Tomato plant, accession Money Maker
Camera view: vertical (180 deg); turntable rotation: 150 degrees
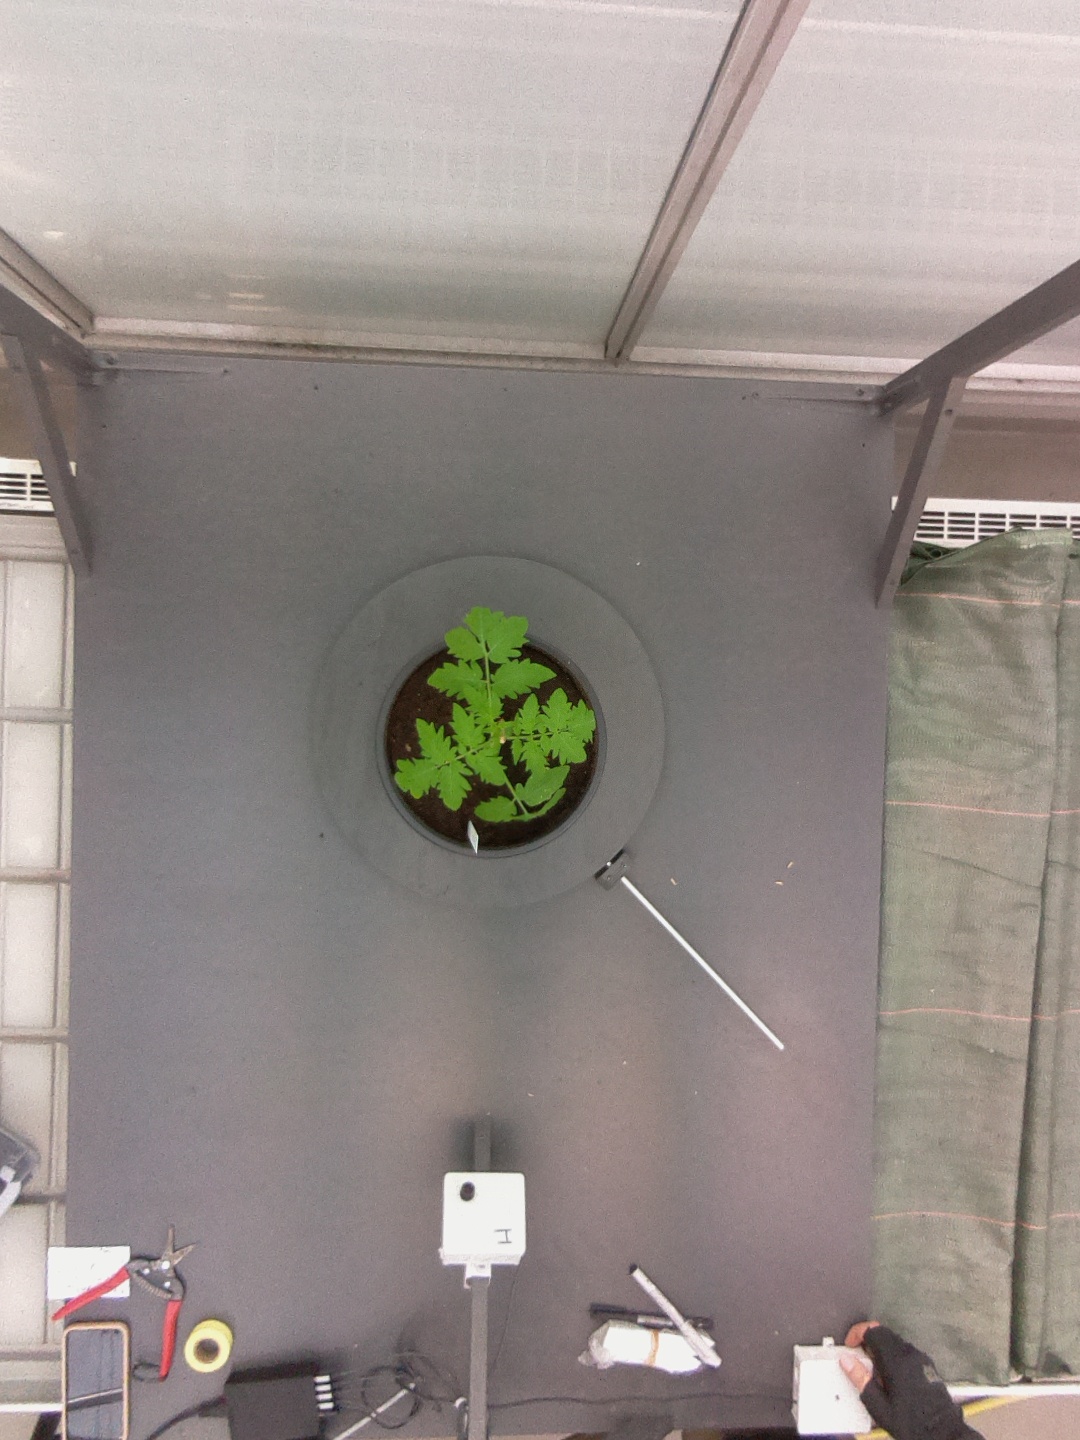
BBCH growth stage 13: 6 of true leaves visible